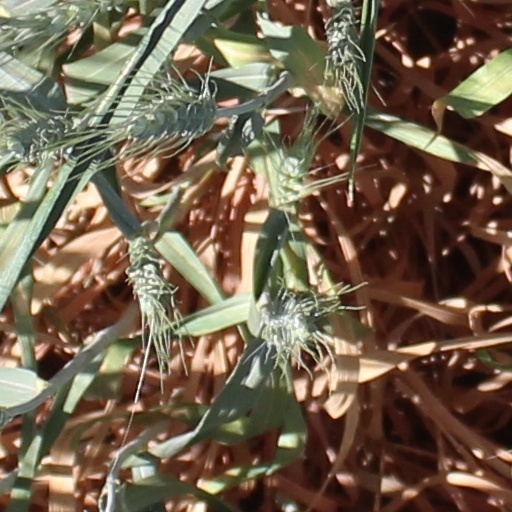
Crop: wheat